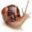
Label: snail